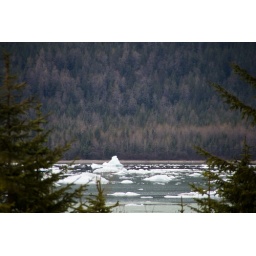
We took a bus to Mendenhall glacier. It was pretty scenic, there was a glacier near a lake full of ice.